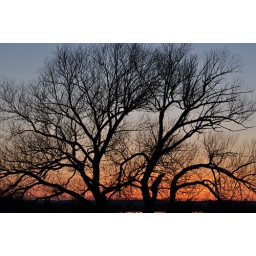
Not enough clouds in the sky to create a very dramatic sky tonight, so I added the tree for a little drama.